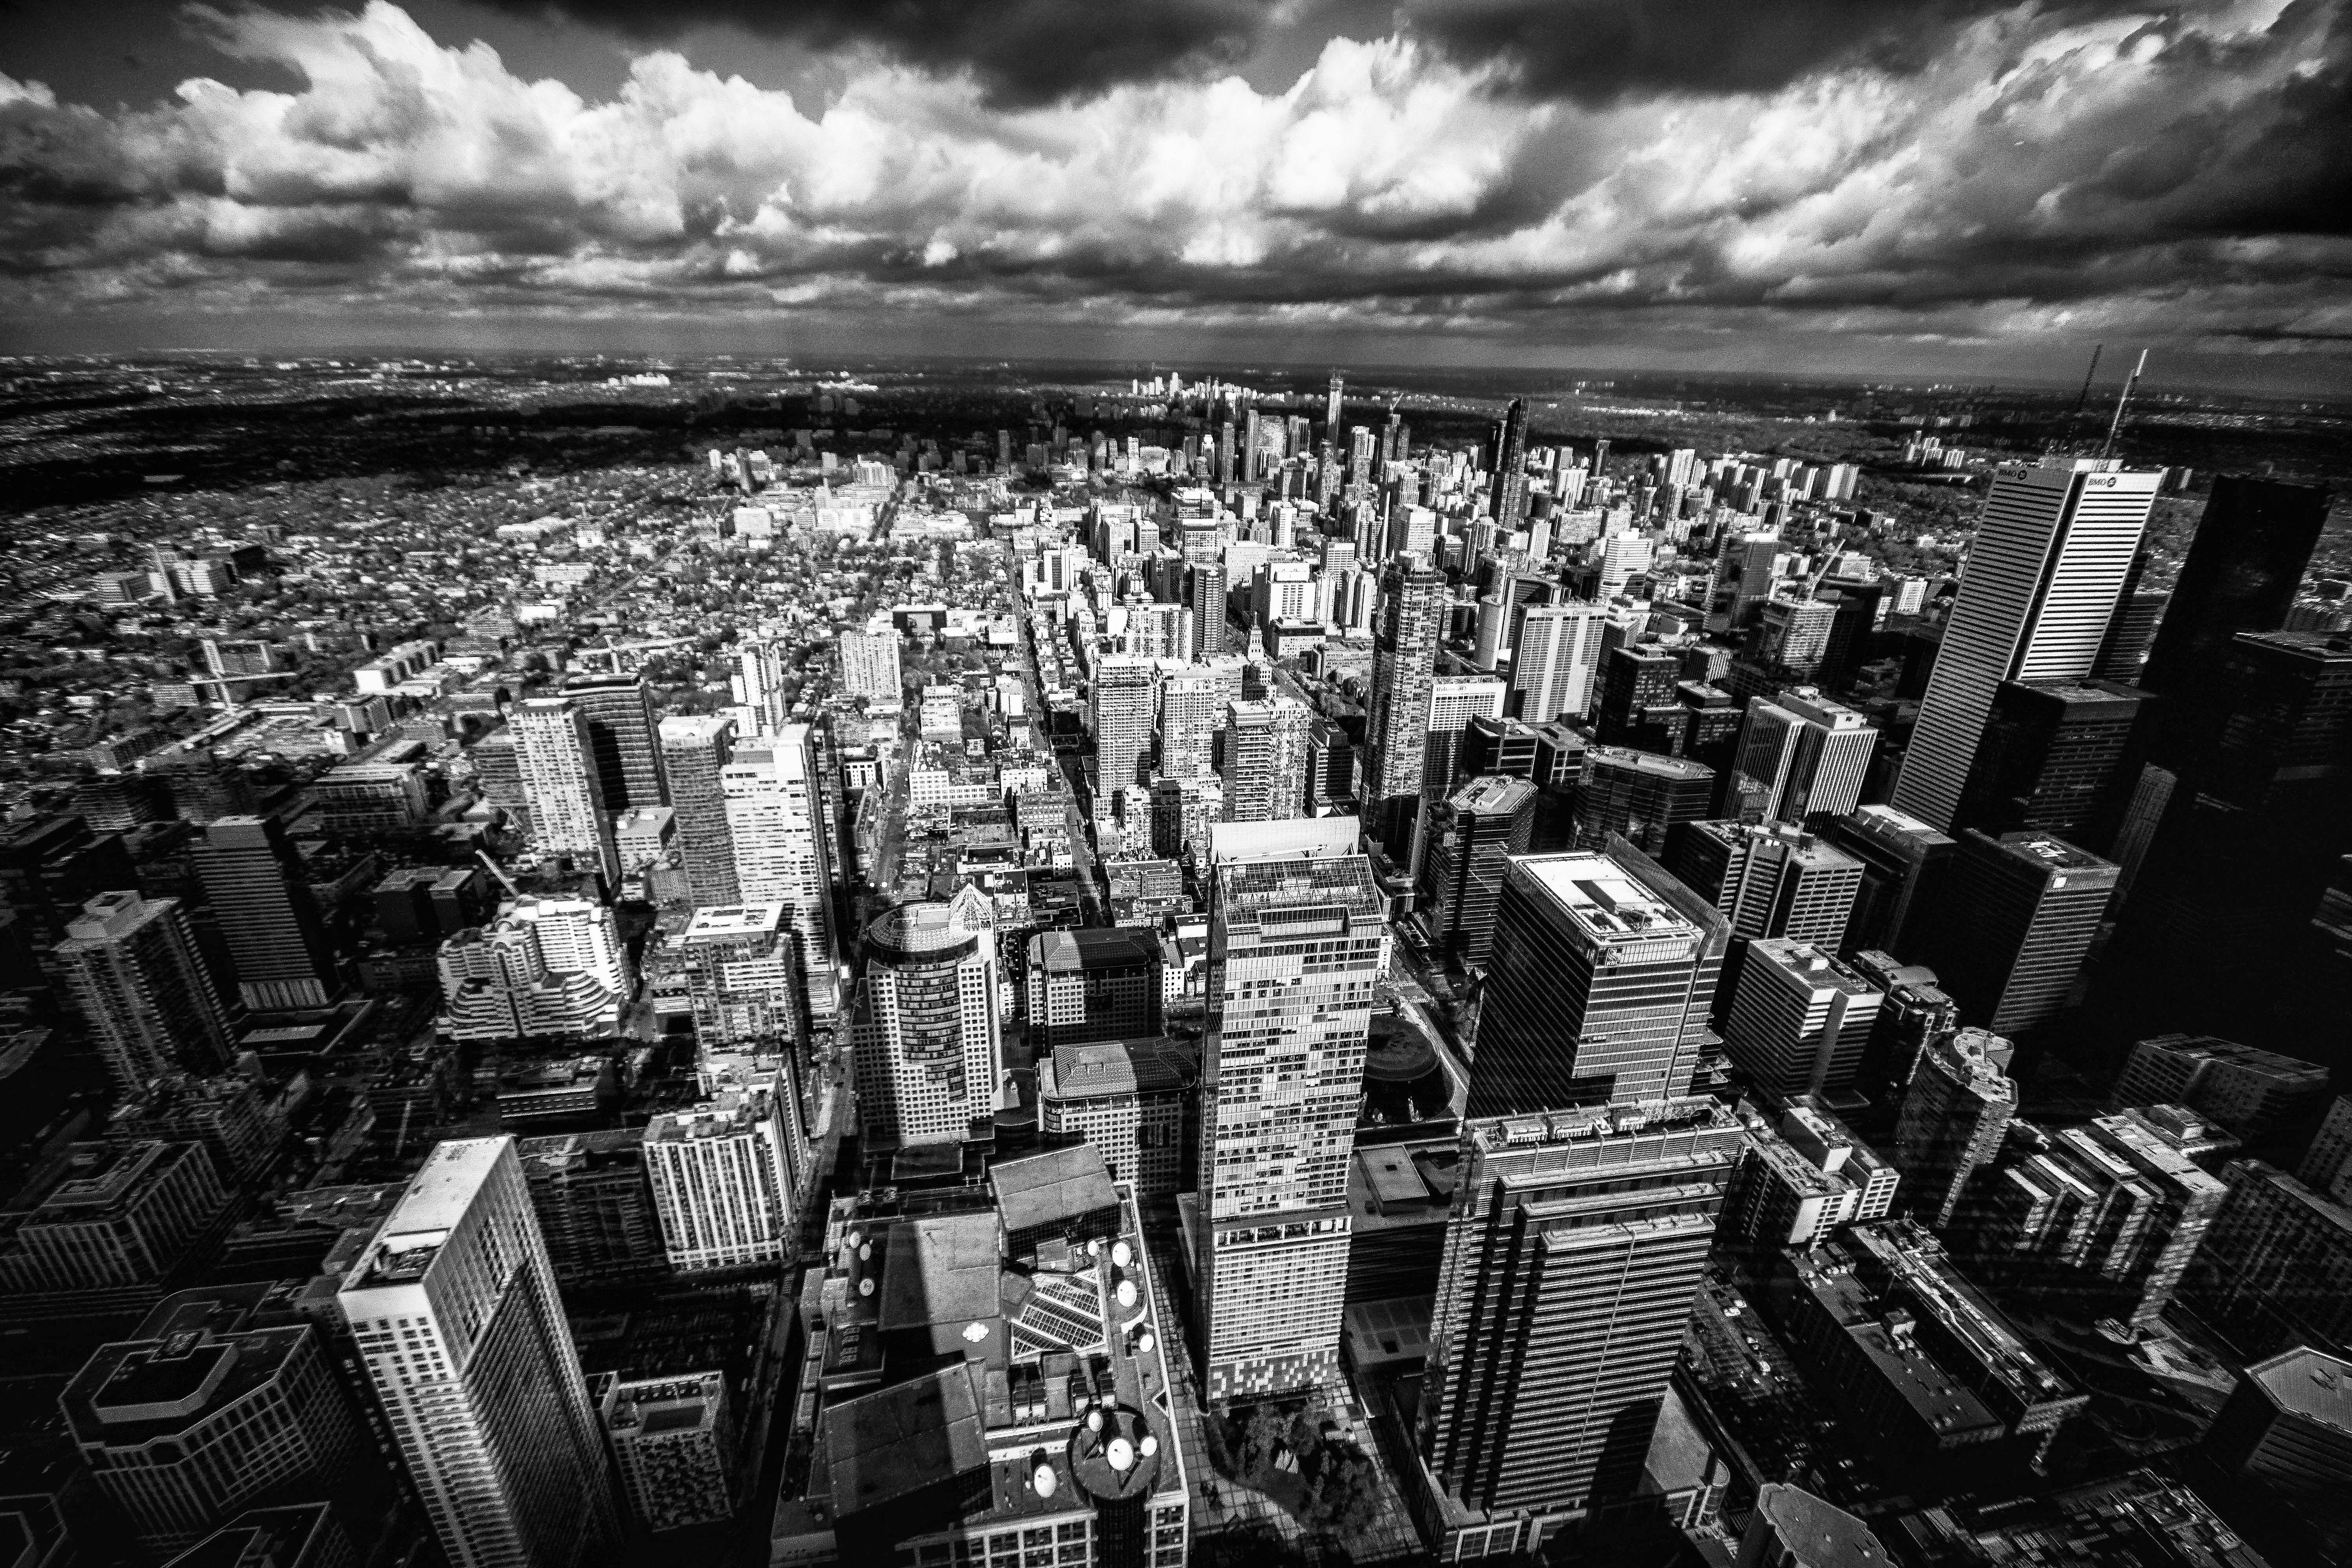
needle, black and white, architecture, sunshine, white, skyline, photography, city, skyscraper, cityscape, downtown, shadow, darkness, nikon, black, monochrome, bw, blackandwhite, blackwhite, clouds, canada, wideangle, noiretblanc, noir, blanc, negro, blanco, schwarz, pretoebranco, bnw, blancoynegro, sigma, ontario, toronto, nero, branco, byn, weis, bianconero, bianco, blanconegro, bn, noirblanc, biancoenero, pretobranco, preto, schwarzundweis, nikond3300, cntower, 1020mm, metropolis, aerial photography, urban area, monochrome photography, human settlement